Canada–Iceland relations

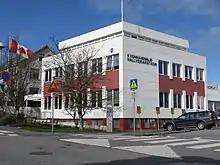
Embassy of Canada in Reykjavík

The Embassy of Iceland in Ottawa, Ontario provides Icelandic diplomatic representation in Canada. The embassy is also responsible for Iceland's relations with Costa Rica. The embassy was established in May 2001 and is located on the seventh floor of Constitution Square Tower 1, an office building in the city's downtown. The ambassador in 2023 is Hlynur Guðjónsson.